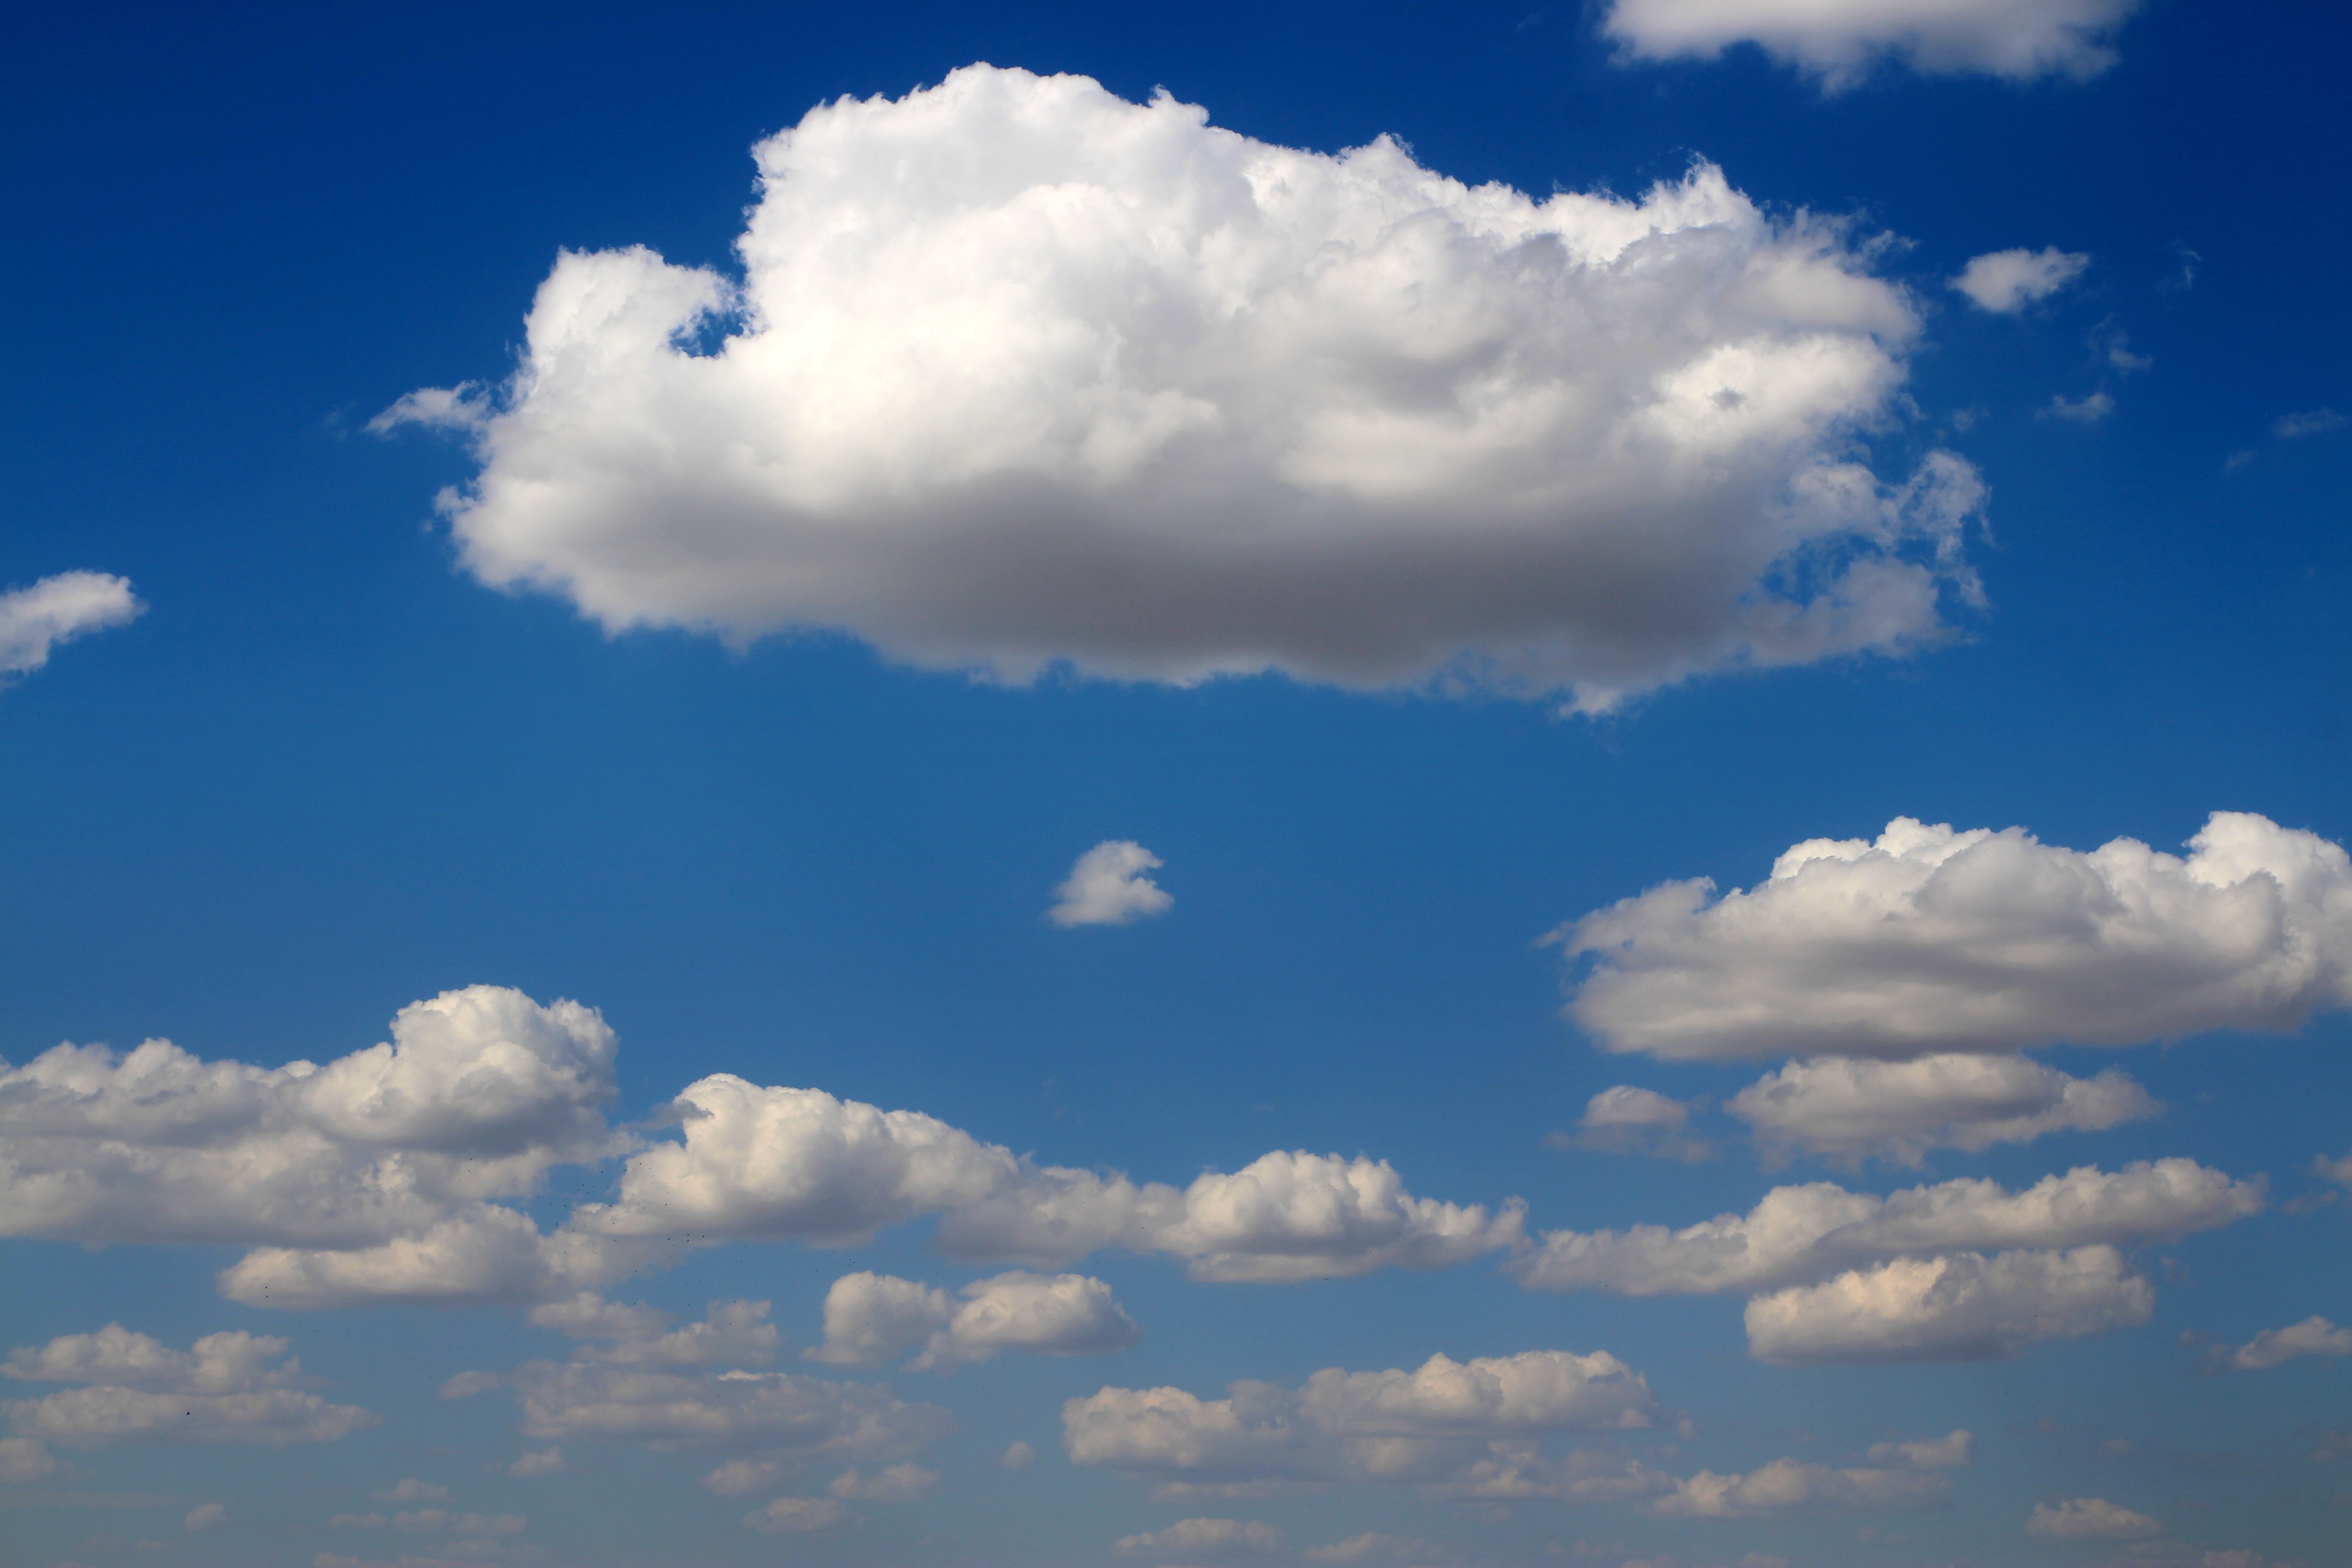
cloud, sky, white, atmosphere, daytime, fluffy, cumulus, blue, day, meteorological phenomenon, atmosphere of earth